Tales of Symphonia

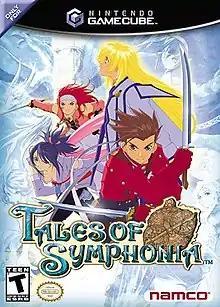
North American GameCube box art

is an action role-playing video game developed by Namco Tales Studio and published by Namco for the GameCube. The seventh main installment of the "Tales" series, it was released in Japan on August 29, 2003, in North America on July 13, 2004 and in Europe on November 19, 2004. In Japan, the game was ported for the PlayStation 2 with additional content and was released on September 22, 2004.